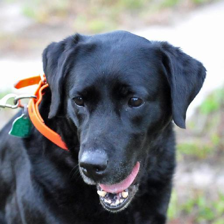
Label: animals